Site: brandenburg
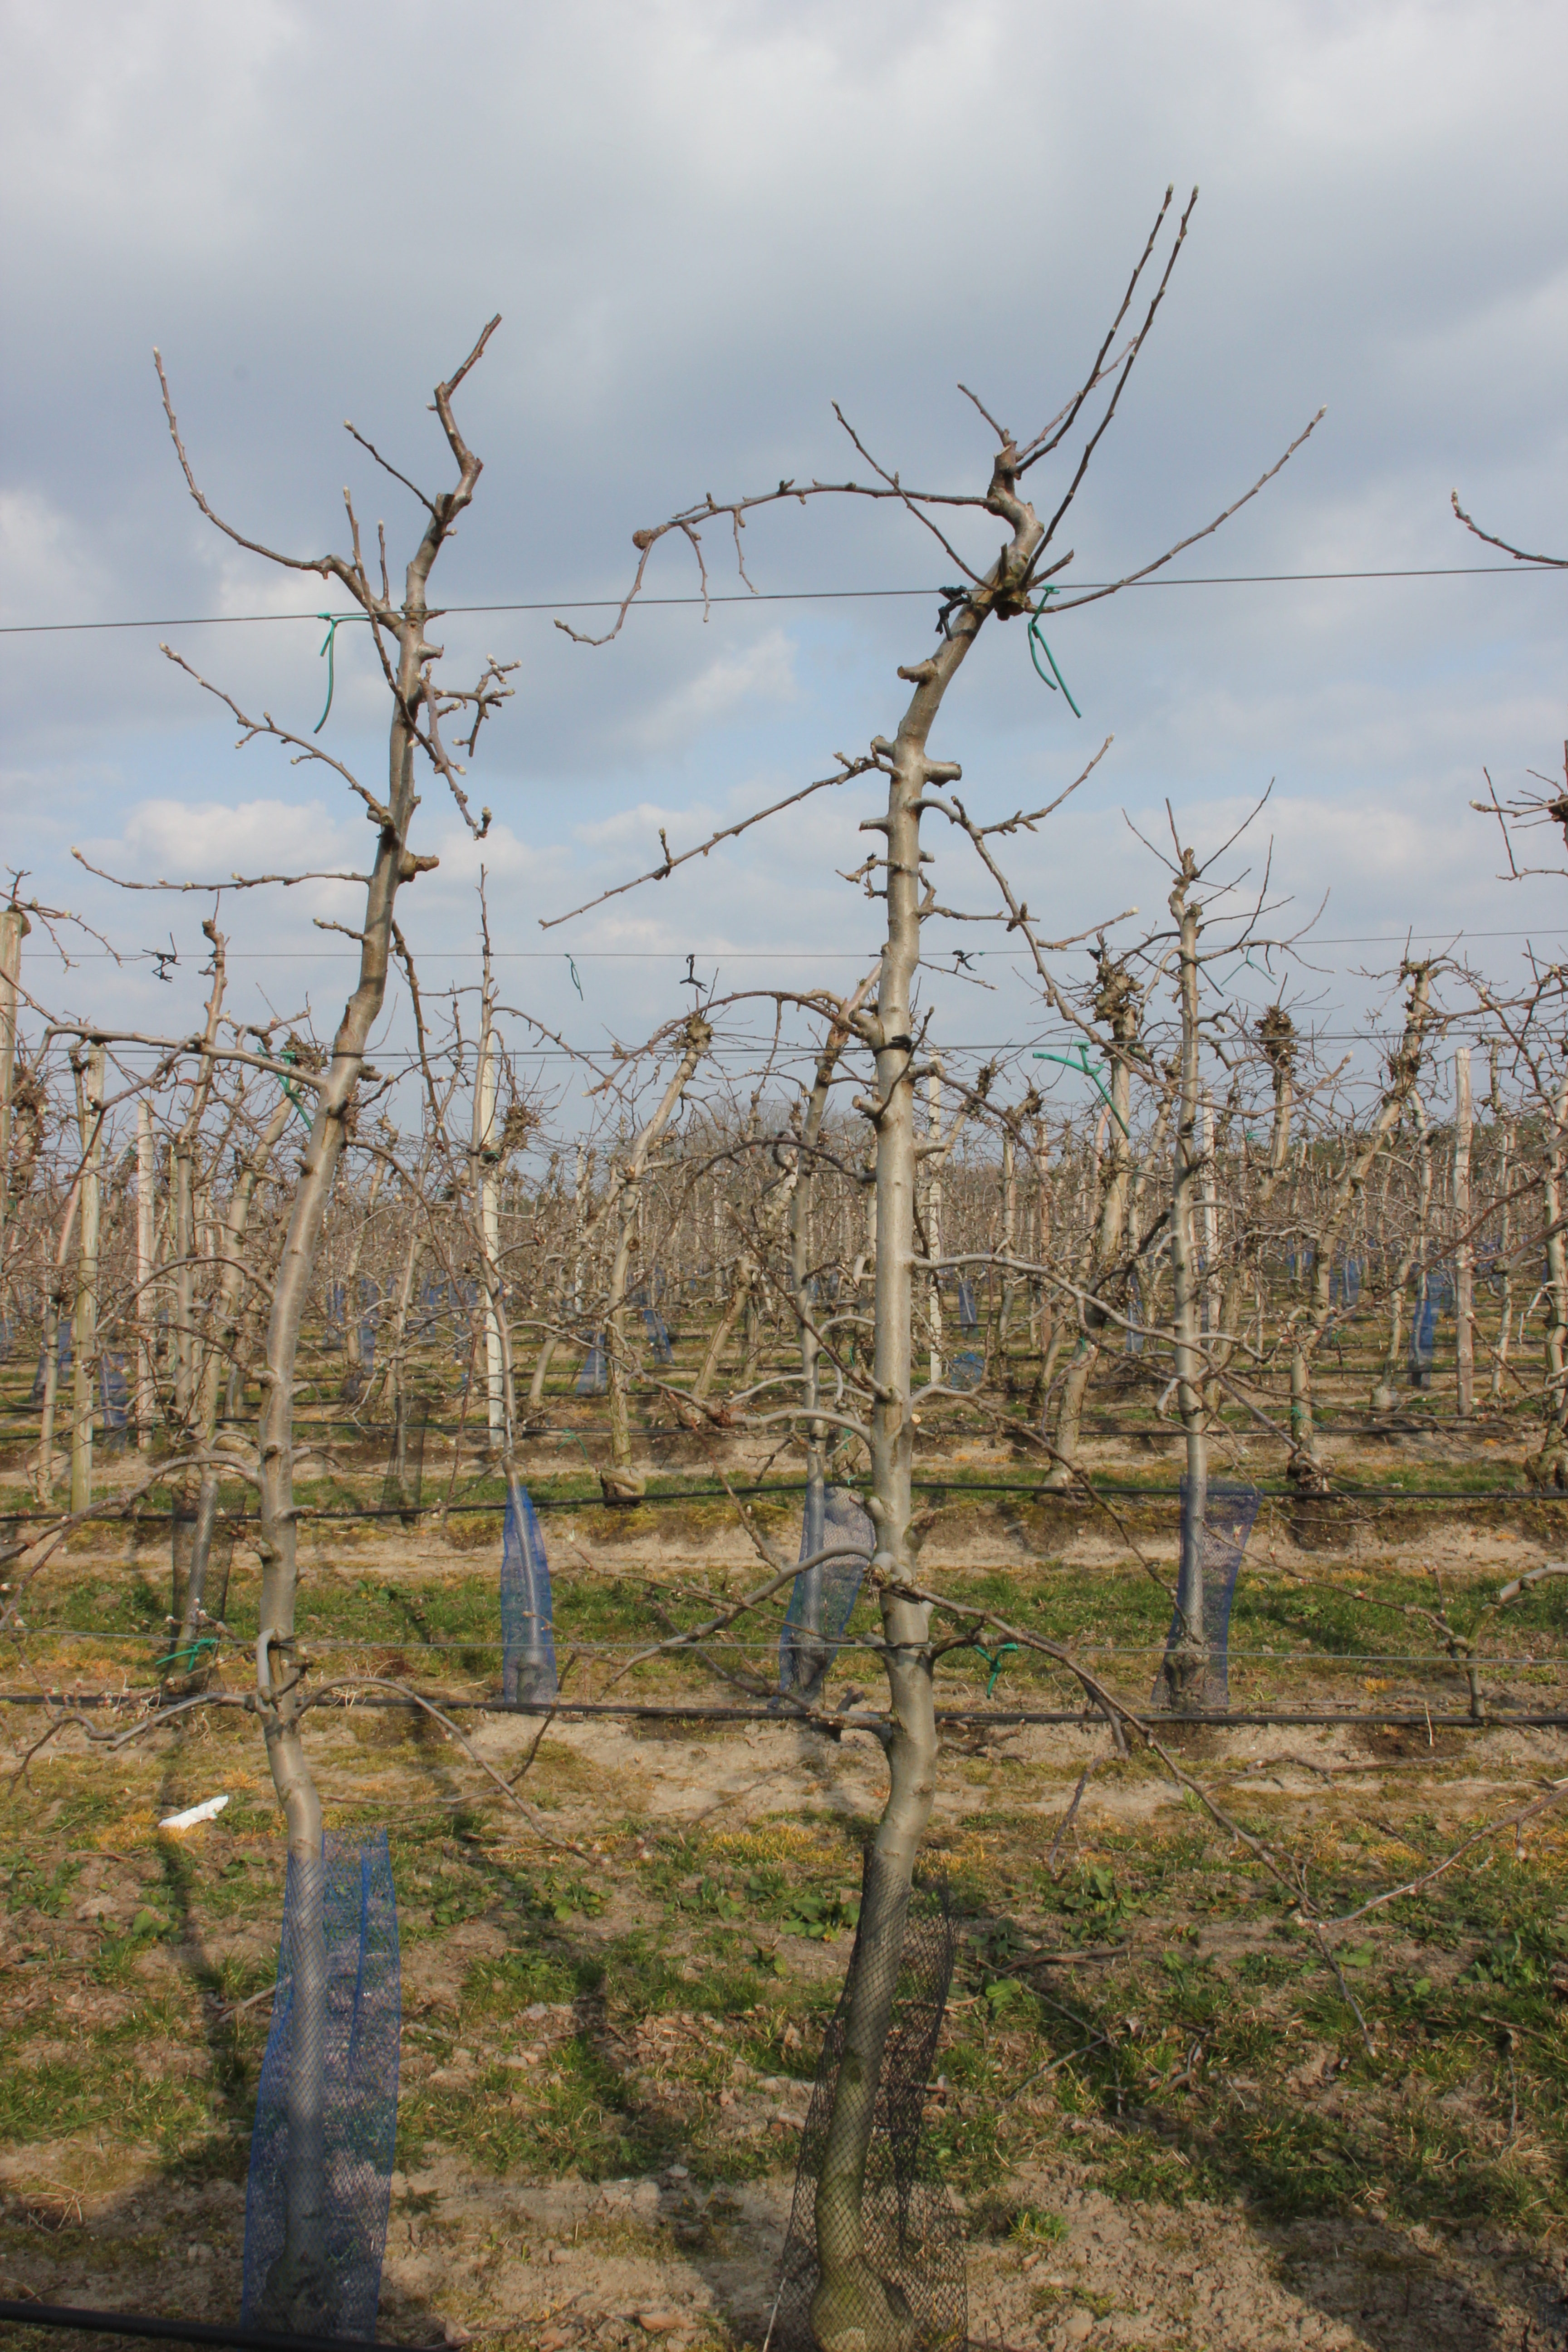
Growth stage (BBCH 03): Bud development